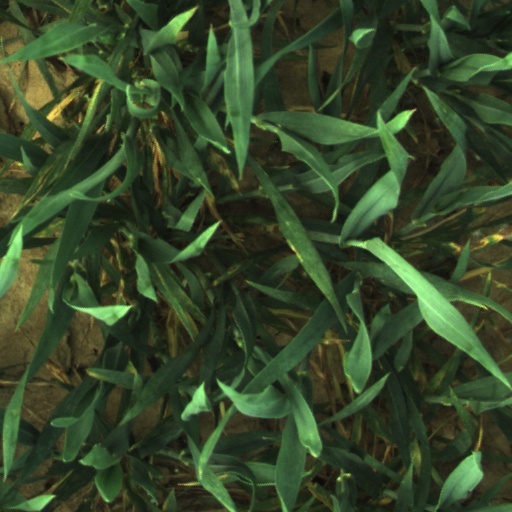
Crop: wheat